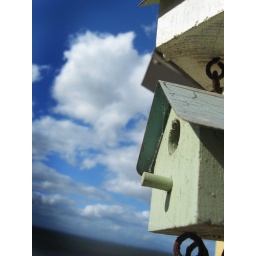
id love to live in a house in the sky